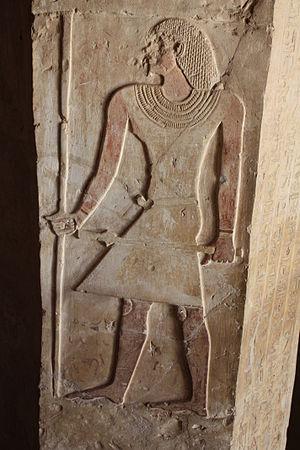
Ânkhtyfy est un nomarque de la fin de la Première Période intermédiaire, dont l'autorité s'étendait sur tout le sud de l'Égypte, depuis Éléphantine jusqu'aux frontières du nome thébain.